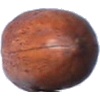
Label: nut_pecan